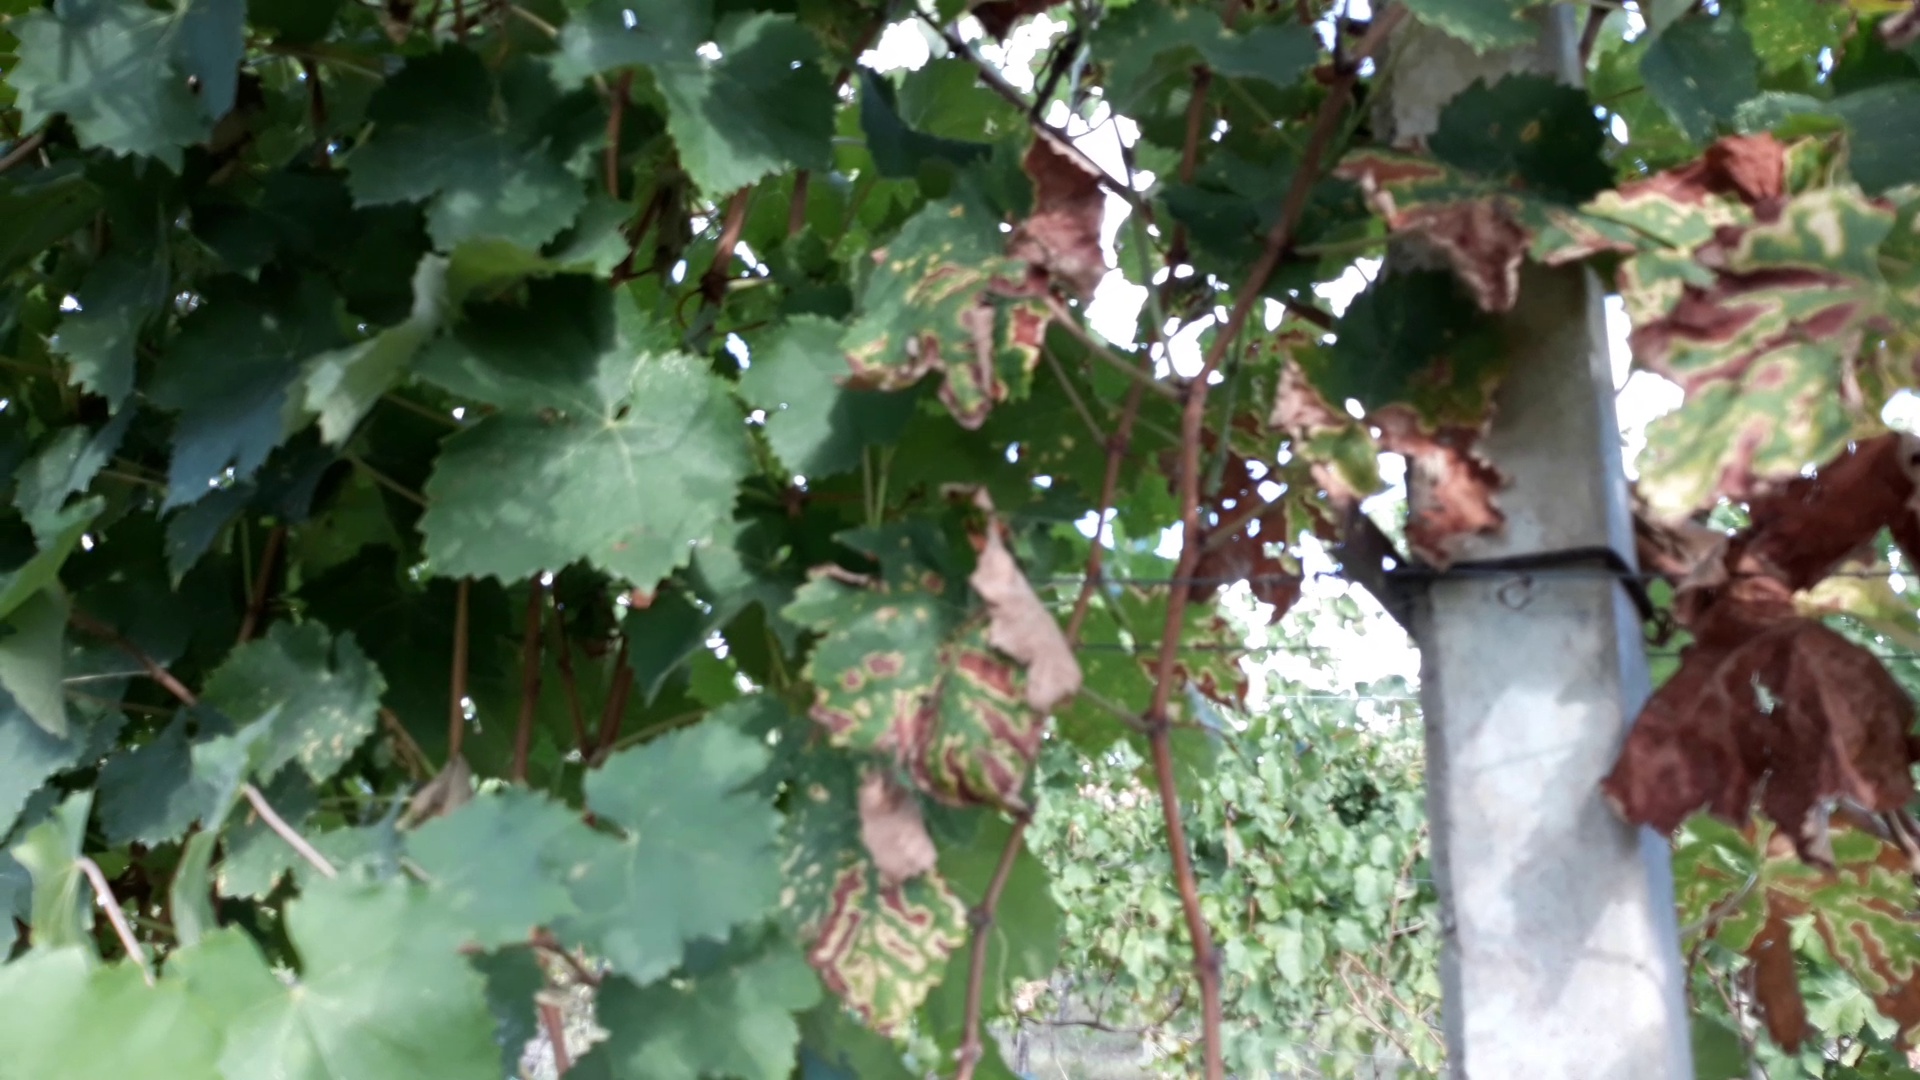
Label: esca